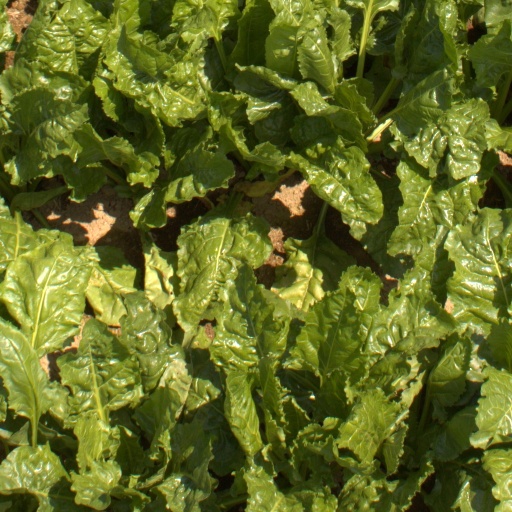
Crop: sugar beet